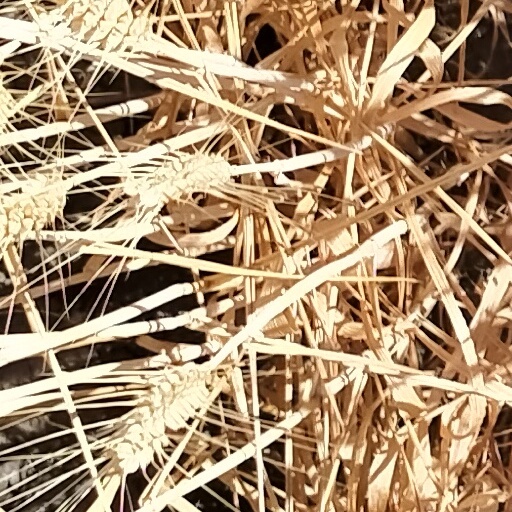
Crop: wheat